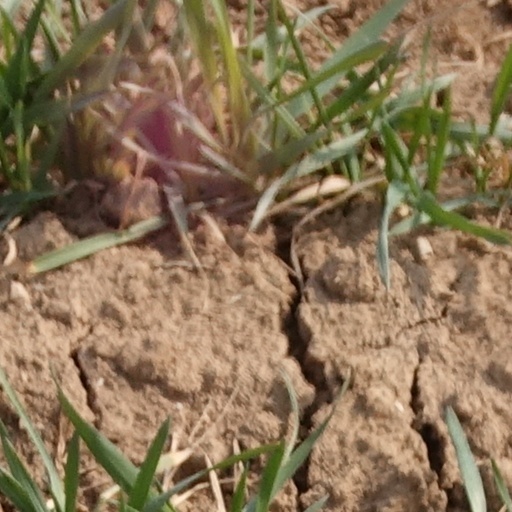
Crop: wheat